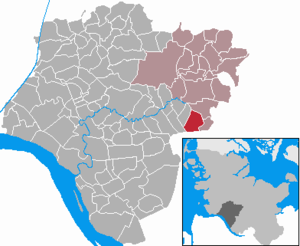
Wulfsmoor
Kort
Wulfsmoor er en by og kommune i det nordlige Tyskland, beliggende i Amt Kellinghusen i den nordøstlige del af Kreis Steinburg. Kreis Steinburg ligger i den sydvestlige del af delstaten Slesvig-Holsten.